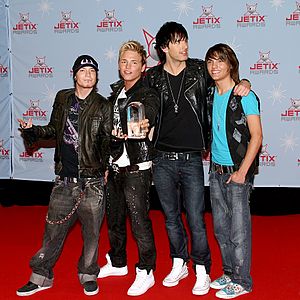
US5
US5 er en popgruppe, hvis medlemmer stammer fra Tyskland, England og USA. Gruppen blev startet i 2005, på den tyske tv-kanal RTL II reality show, ” Big in America”, og debutere i juni samme år, hos Lou Pearlman’s Transcontinental label. US5 fik stor succes i hele det centrale Europa, med deres debut album ”Here We Go” og en del andre hit singler der efter. De har solgt over 2.500.000 plader hvor hele verden.